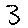
Label: 3